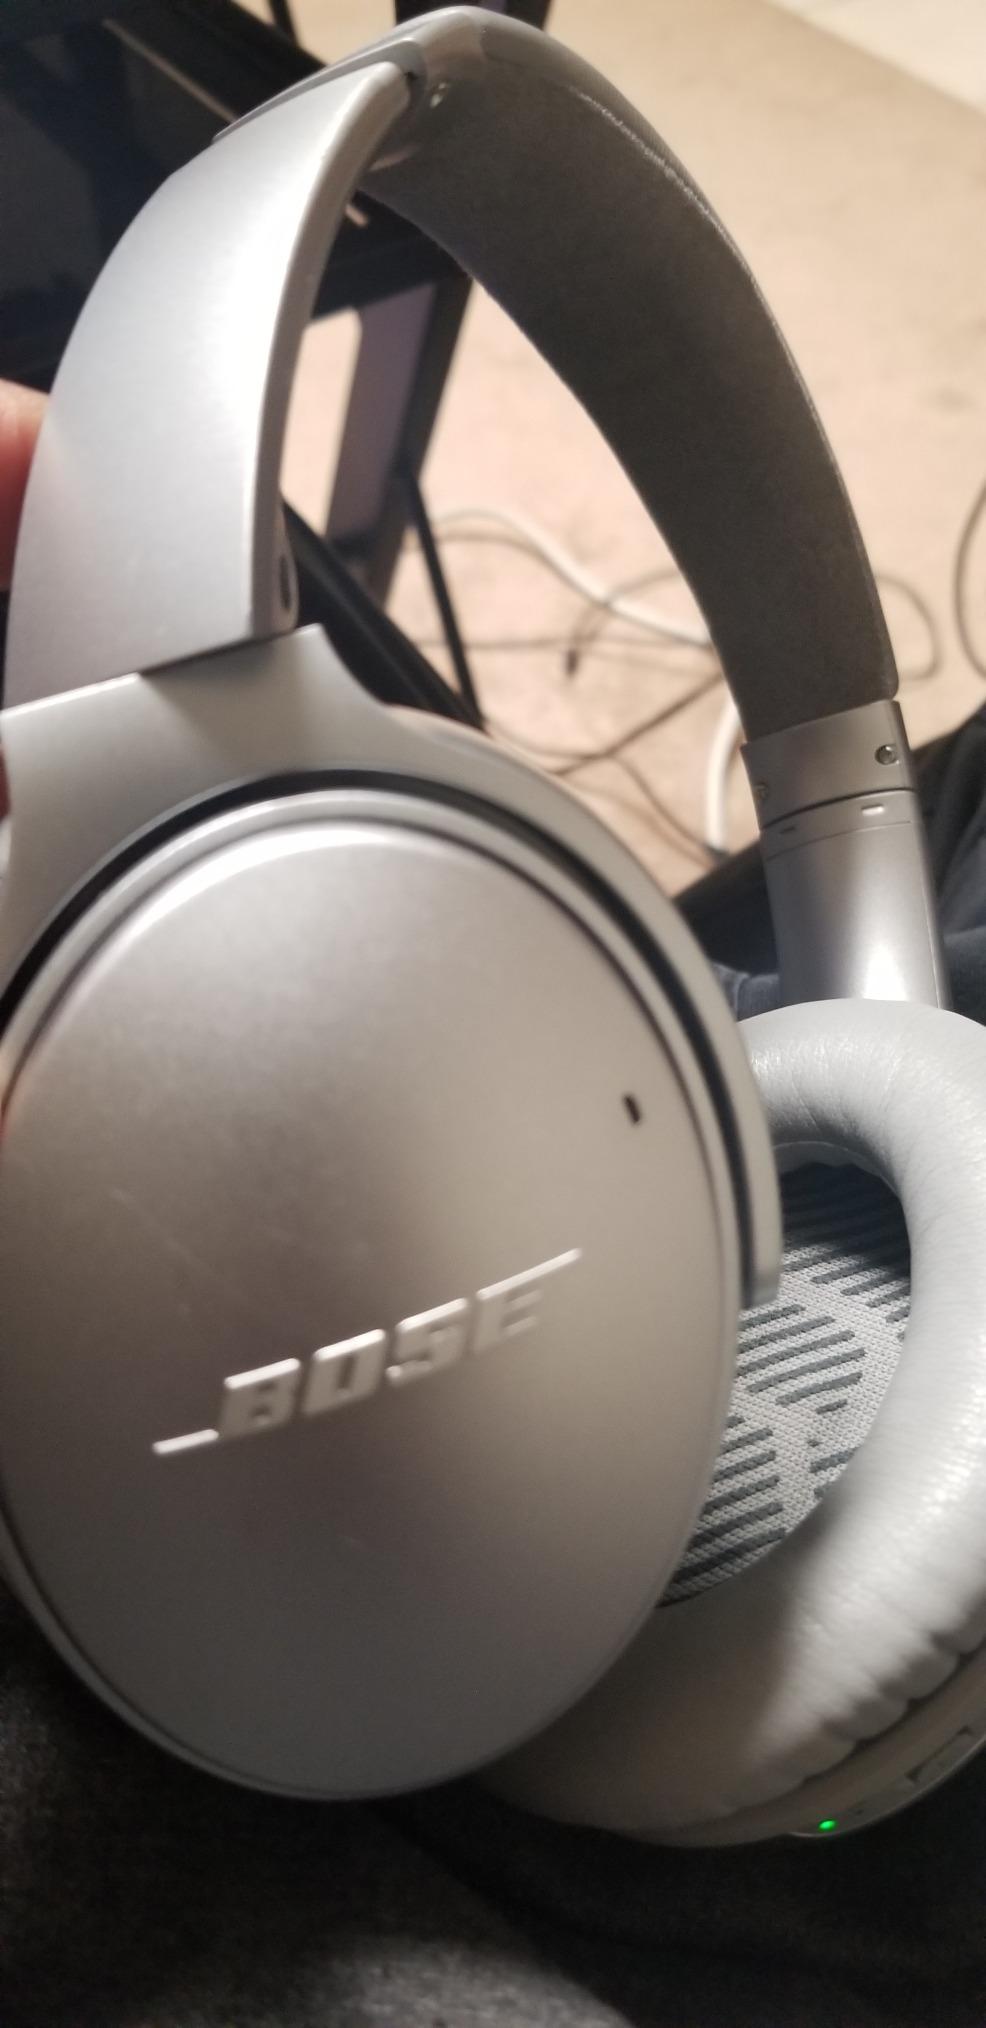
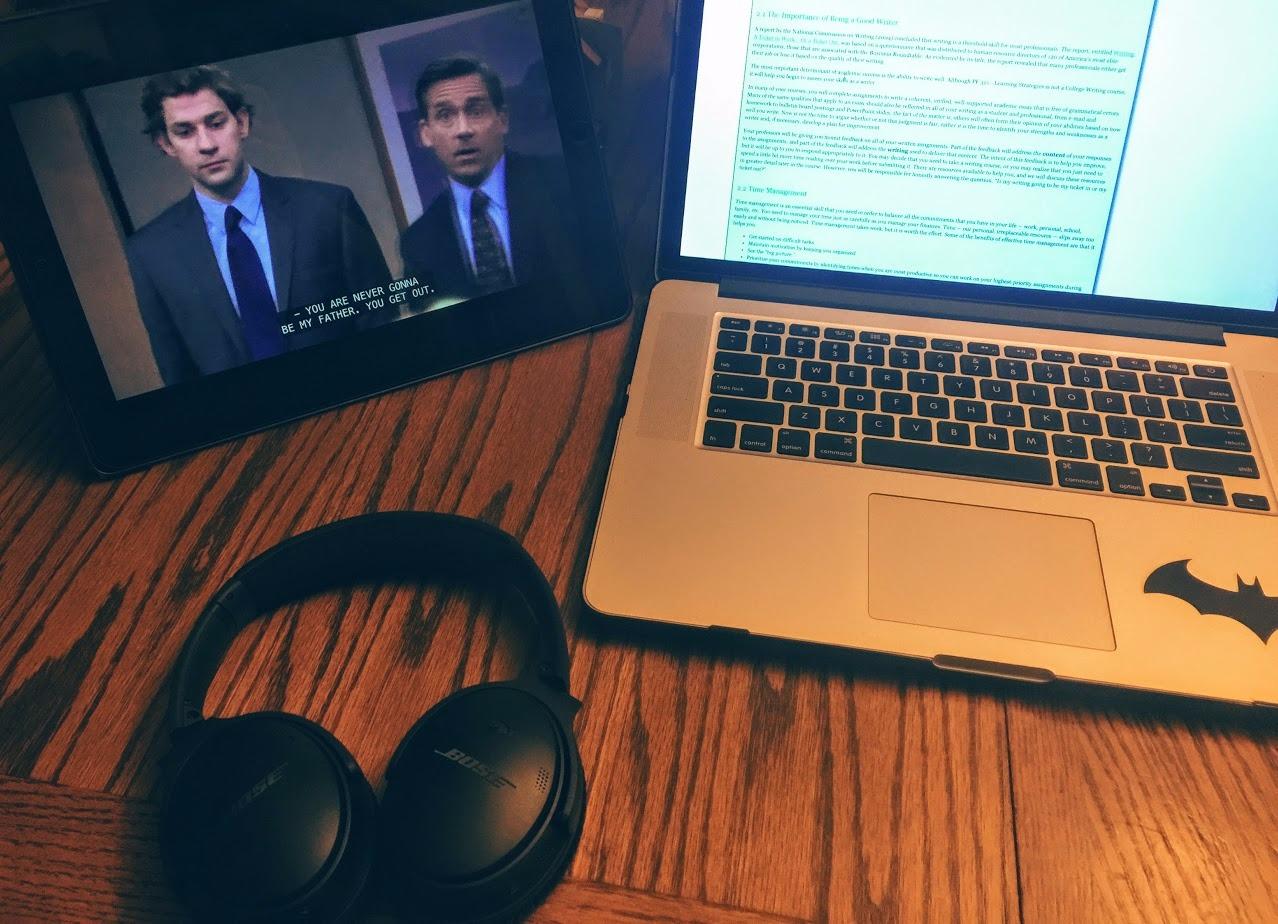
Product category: headphones
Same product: no